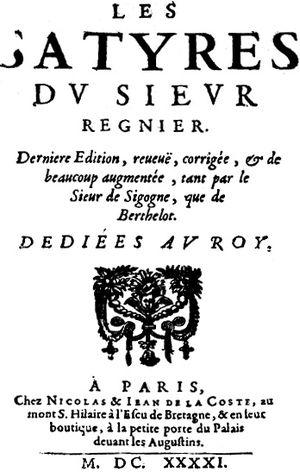
Pierre Berthelot, né au XVIᵉ siècle et mort vraisemblablement en 1623, est un poète satirique français.
Charles-Timoléon de Beauxoncles, sieur de Sigogne, né vers 1560 à Dieppe où il est mort en 1611, est un poète satirique français.
Les Satires sont un recueil de satires en hexamètres dactyliques du poète latin Horace, formé d'un premier livre de dix poèmes publié vers 35 av. J.-C. et d'un second livre de huit pièces paru vers 29 av. J.-C. Dédicacées au patron d'Horace, Mécène, elles développent sous différentes formes, allant de l'anecdote à la parodie de scène mythologique, les sujets les plus divers : critique des vices, récit de voyage, portraits de fâcheux, discussion littéraire.